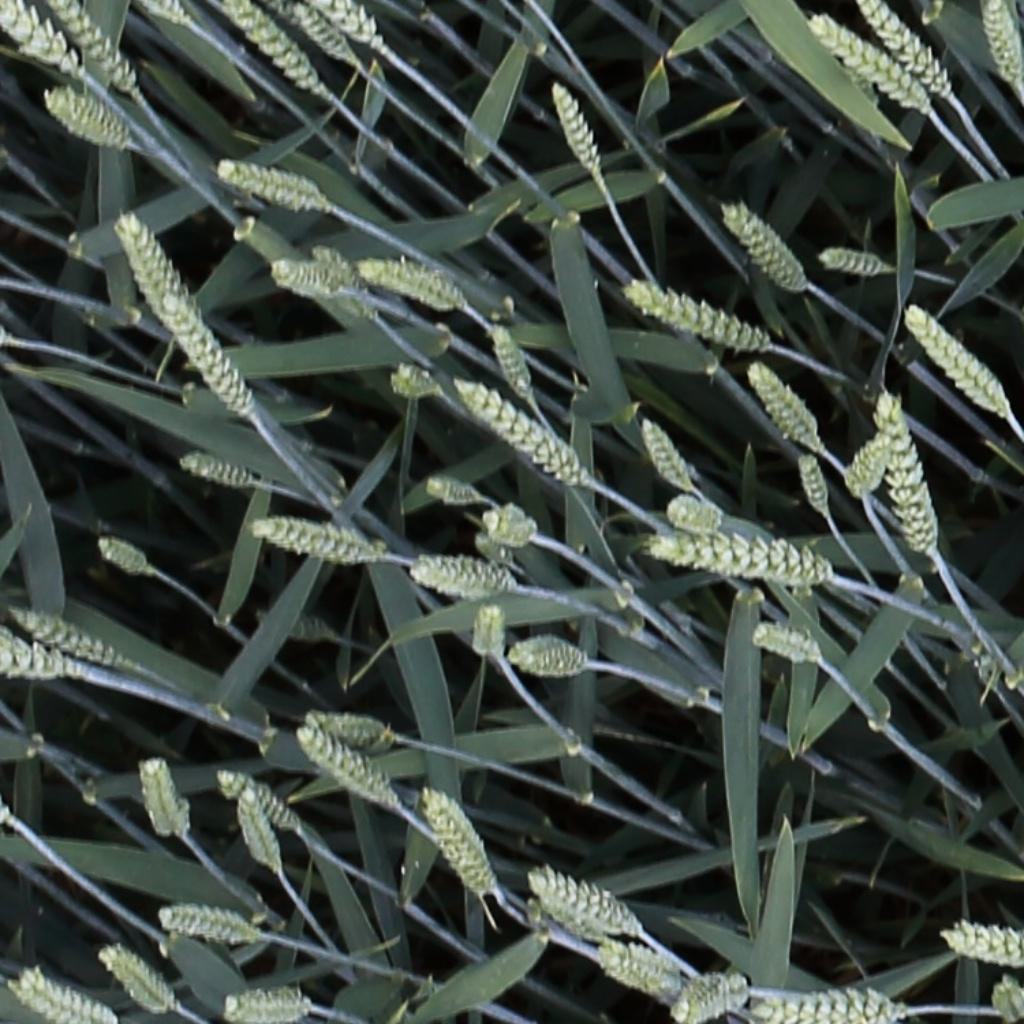
Country: Switzerland
Location: Usask
Wheat development stage: Filling